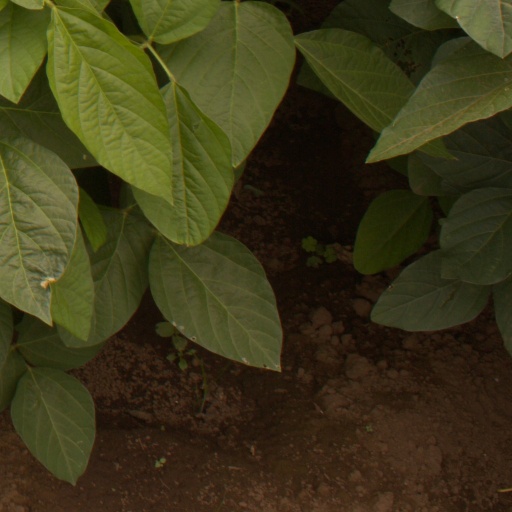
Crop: soybean